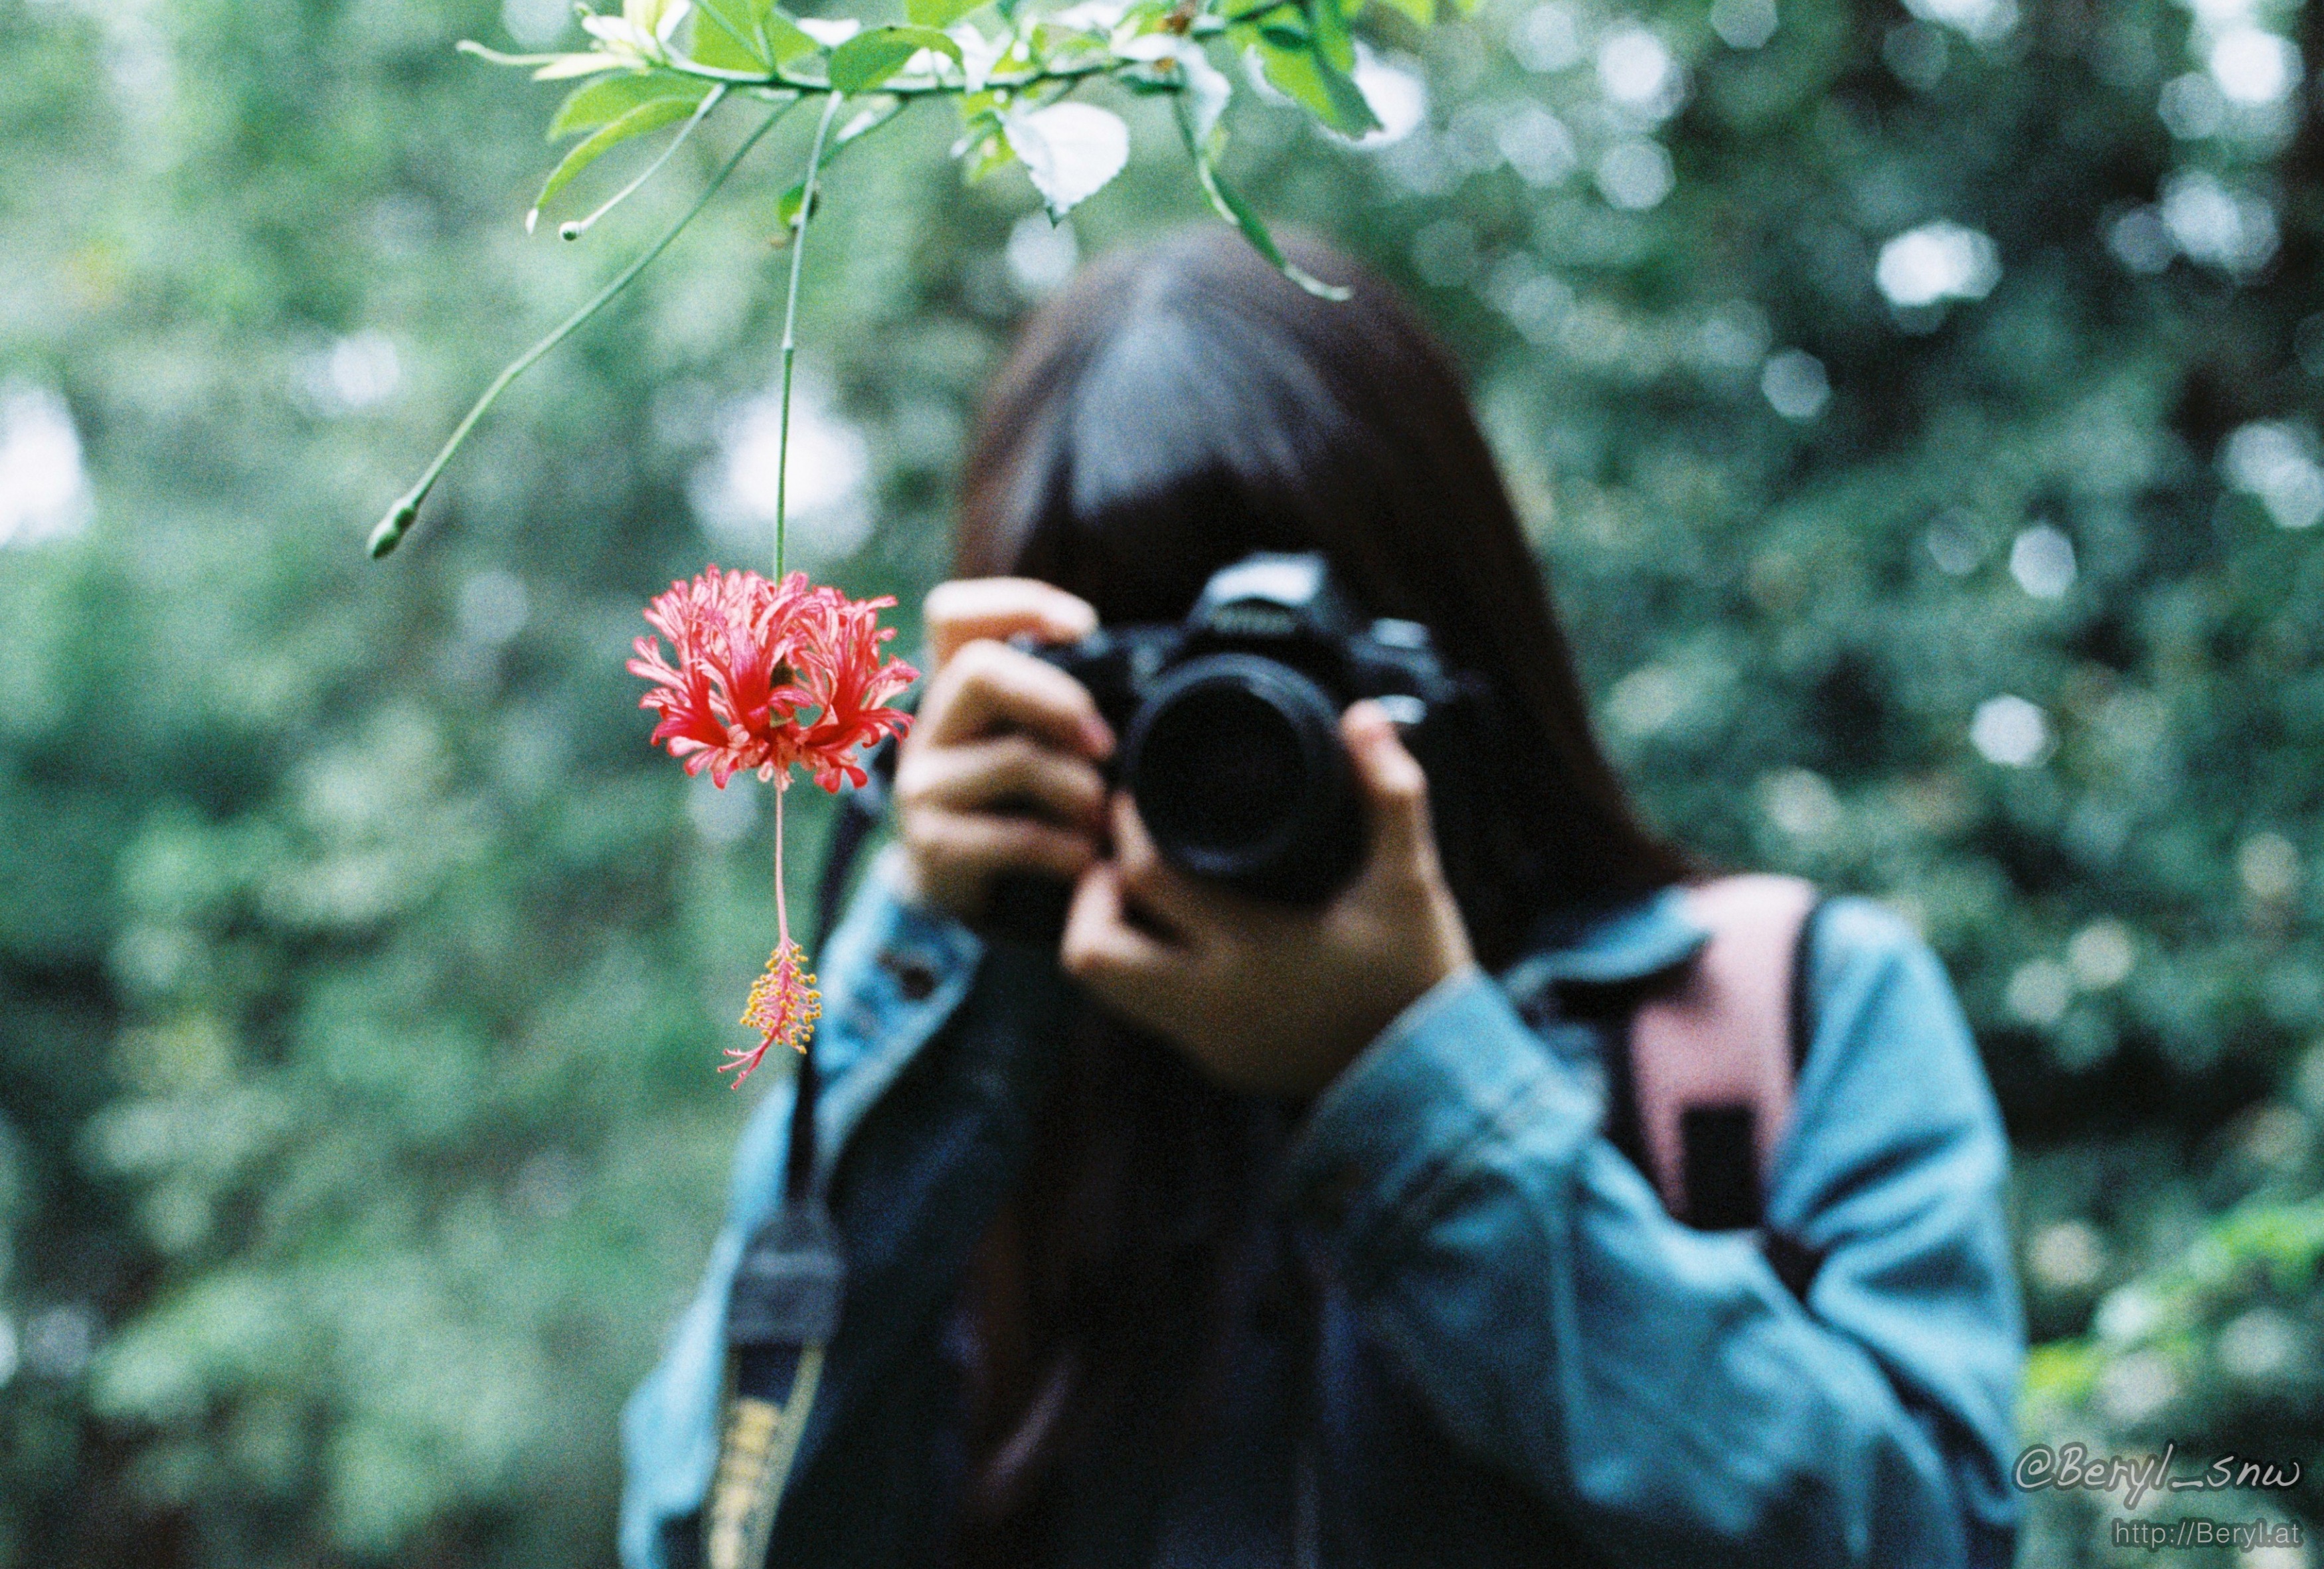
tree, forest, bokeh, blur, people, plant, girl, camera, flower, film, fujifilm, spring, green, autumn, nikon, trees, 50mm, f14, focus, nikkor, 800, xtra, superia, ai, fm2